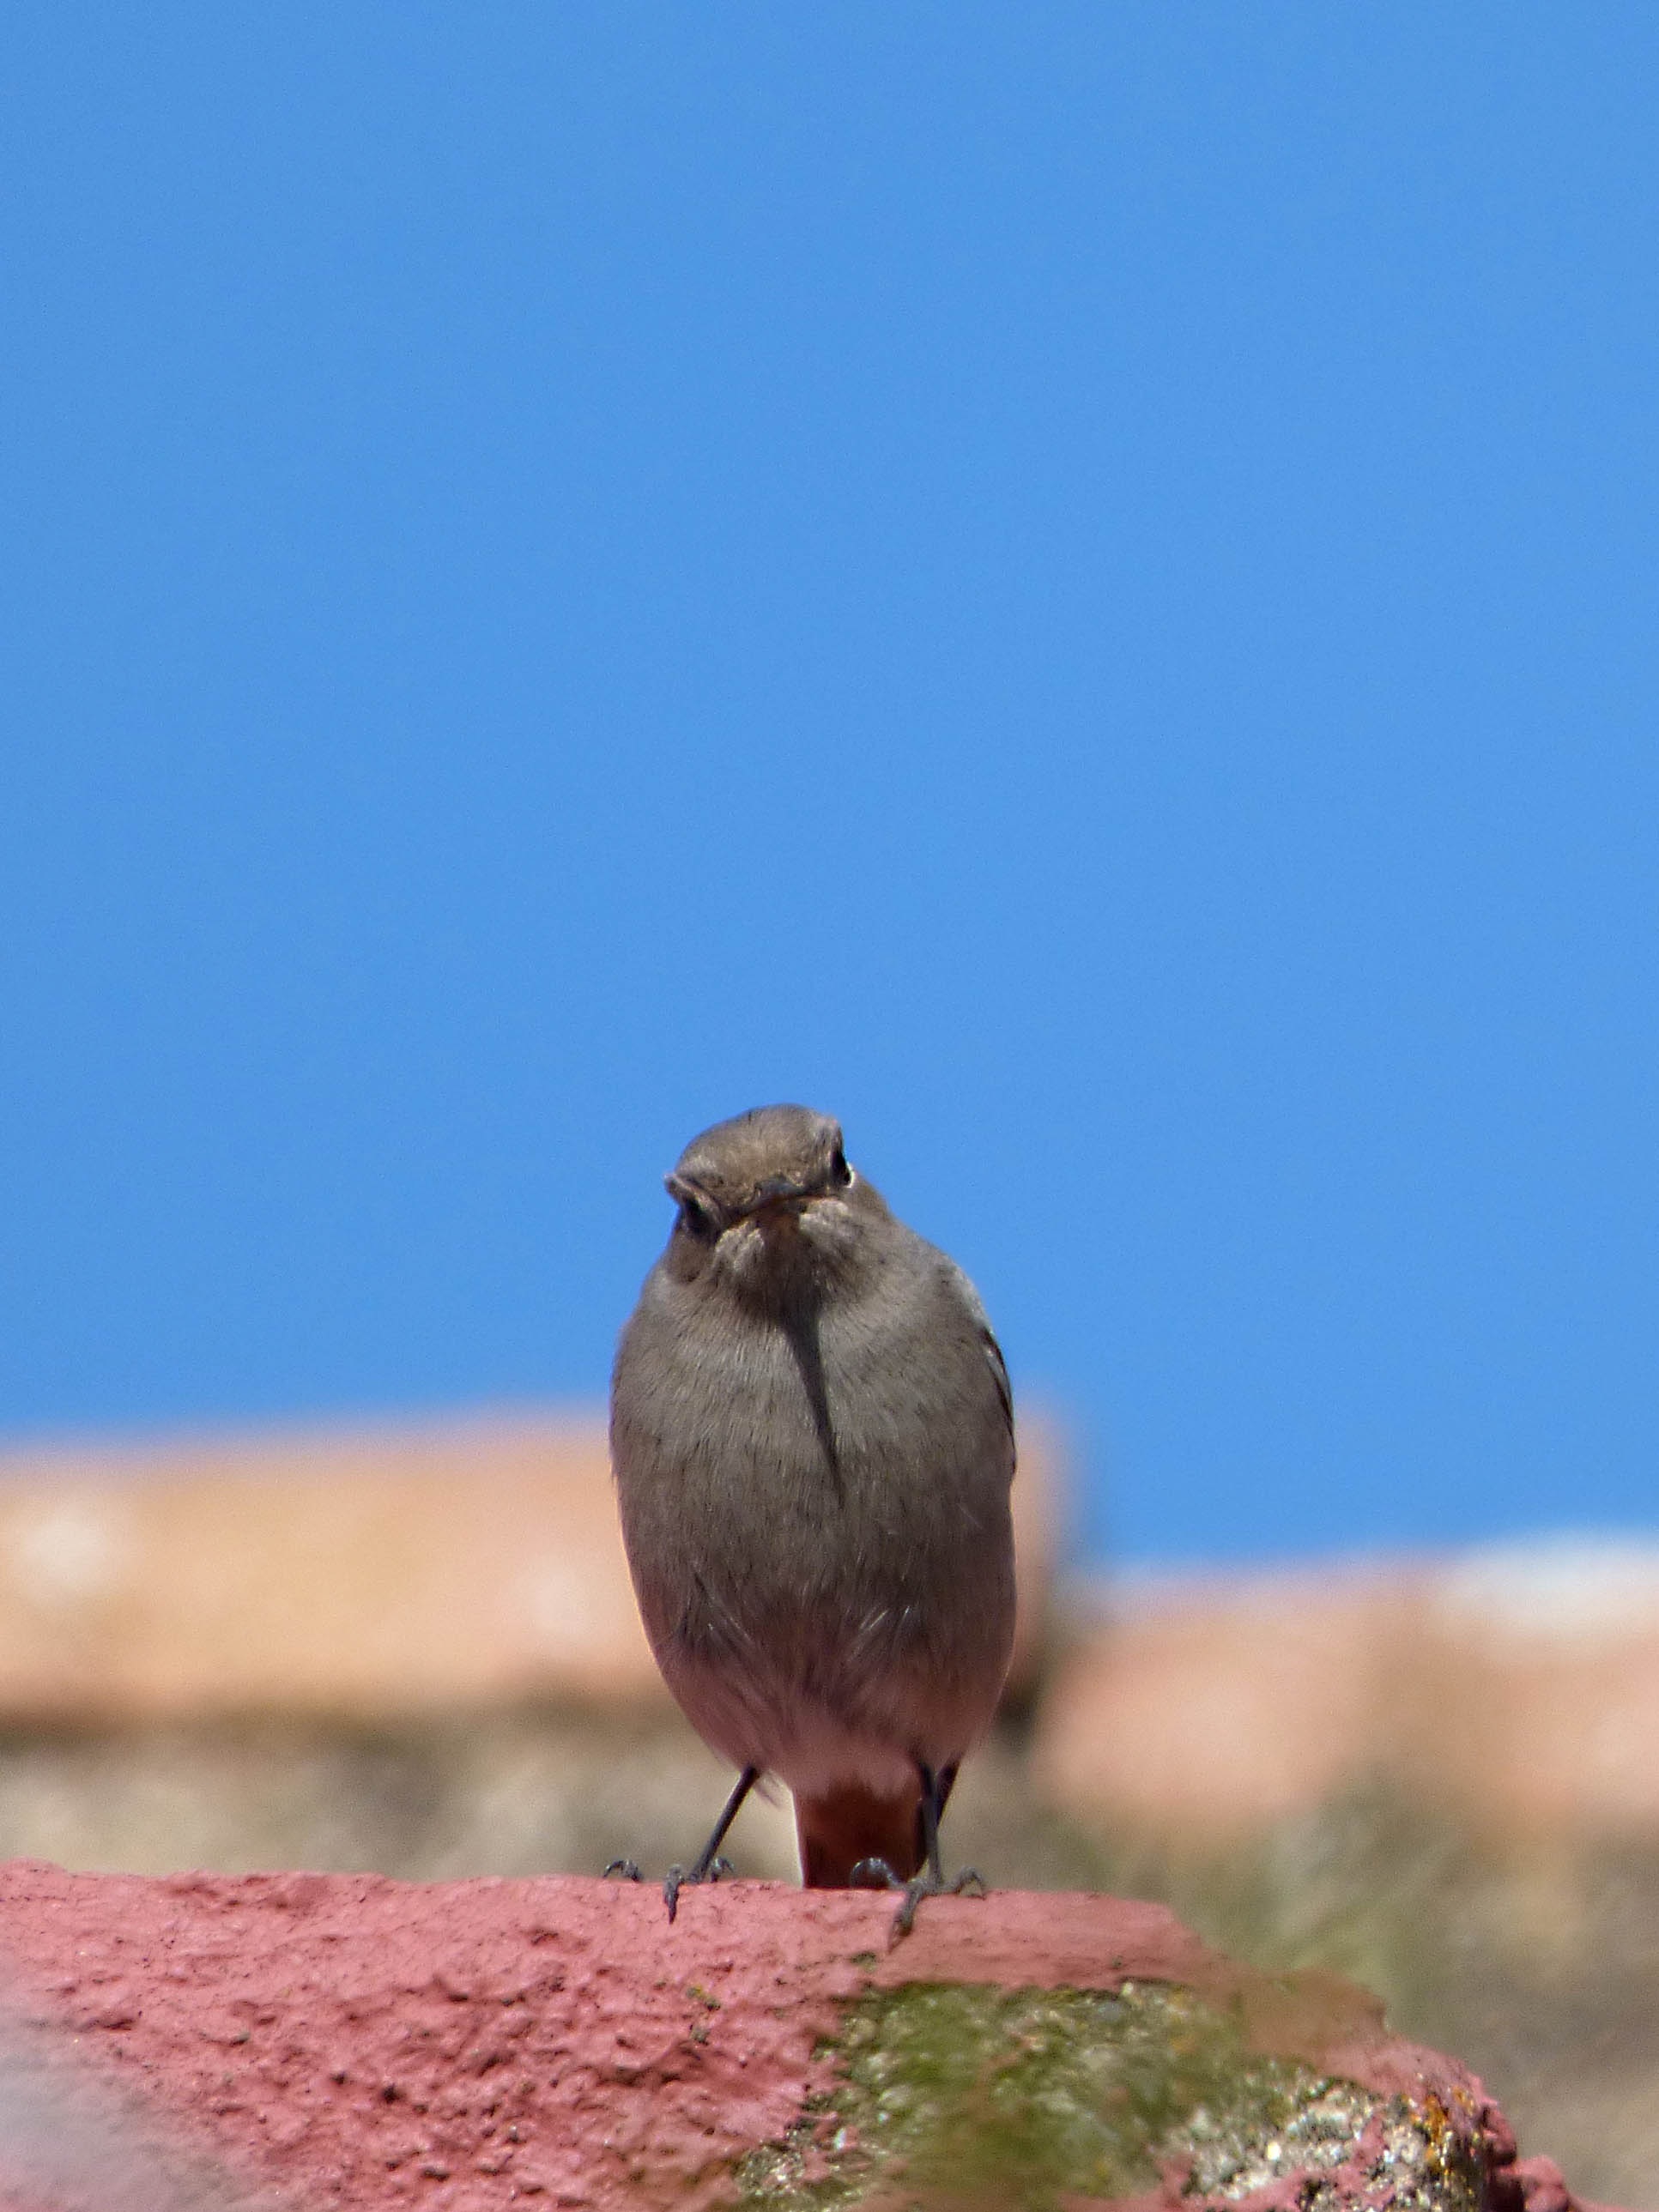
bird, roof, lookout, wildlife, beak, fauna, vertebrate, sparrow, black redstart, phoenicurus ochruros, house sparrow, perching bird, smoked cotxa